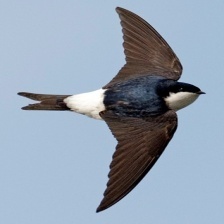
Species: COMMON HOUSE MARTIN
Scientific name: DELICHON URBICUM